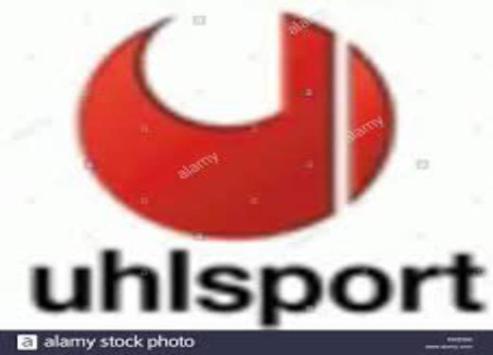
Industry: Sports